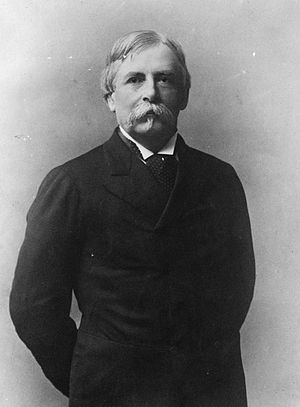
Amerikanske krigsministre / Krigsministre
William Crowninshield Endicott
"Krigsministeren eller Secretary of War var et medlem af den amerikanske præsidents kabinet helt fra George Washingtons embedstid. En tilsvarende stilling, med titlen ""Secretary at War"" eller ""Secretary of War"" blev udpeget til at tjene Konføderationskongressen under den forudgående forfatning mellem 1781 og 1789. Benjamin Lincoln og senere Henry Knox beklædte denne post. Da Washington blev indsat som den første præsident efter vedtagelsen af USA's forfatning, udpegede han Knox til at fortsætte.